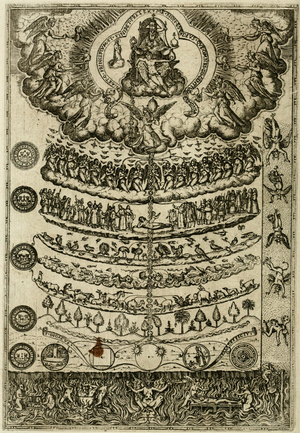
Scala naturae
Tegning af scala naturæ fra Didacus Valades, Rhetorica Christiana, 1579
Scala naturae er en hierarkisk inddeling af verden fra middelalderen. Den tog udgangspunkt i bl.a. Aristoteles' klassifikation af dyr, der benyttedes i over 2000 år.